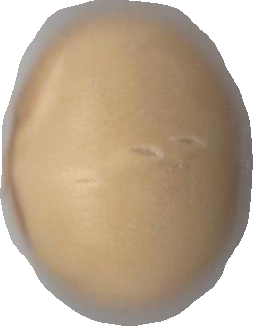
Variety: Dega